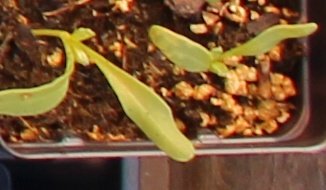
Label: Sugar beet